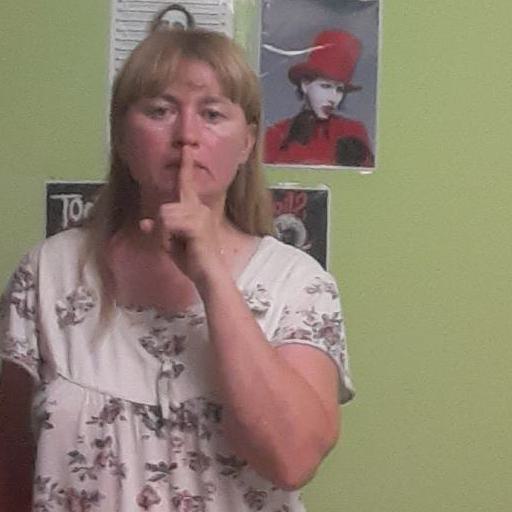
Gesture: mute